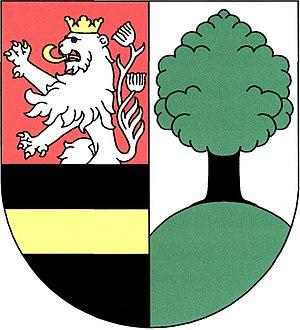
Buk est une commune du district de Prachatice, dans la région de Bohême-du-Sud, en République tchèque. Sa population s'élevait à 288 habitants en 2018.